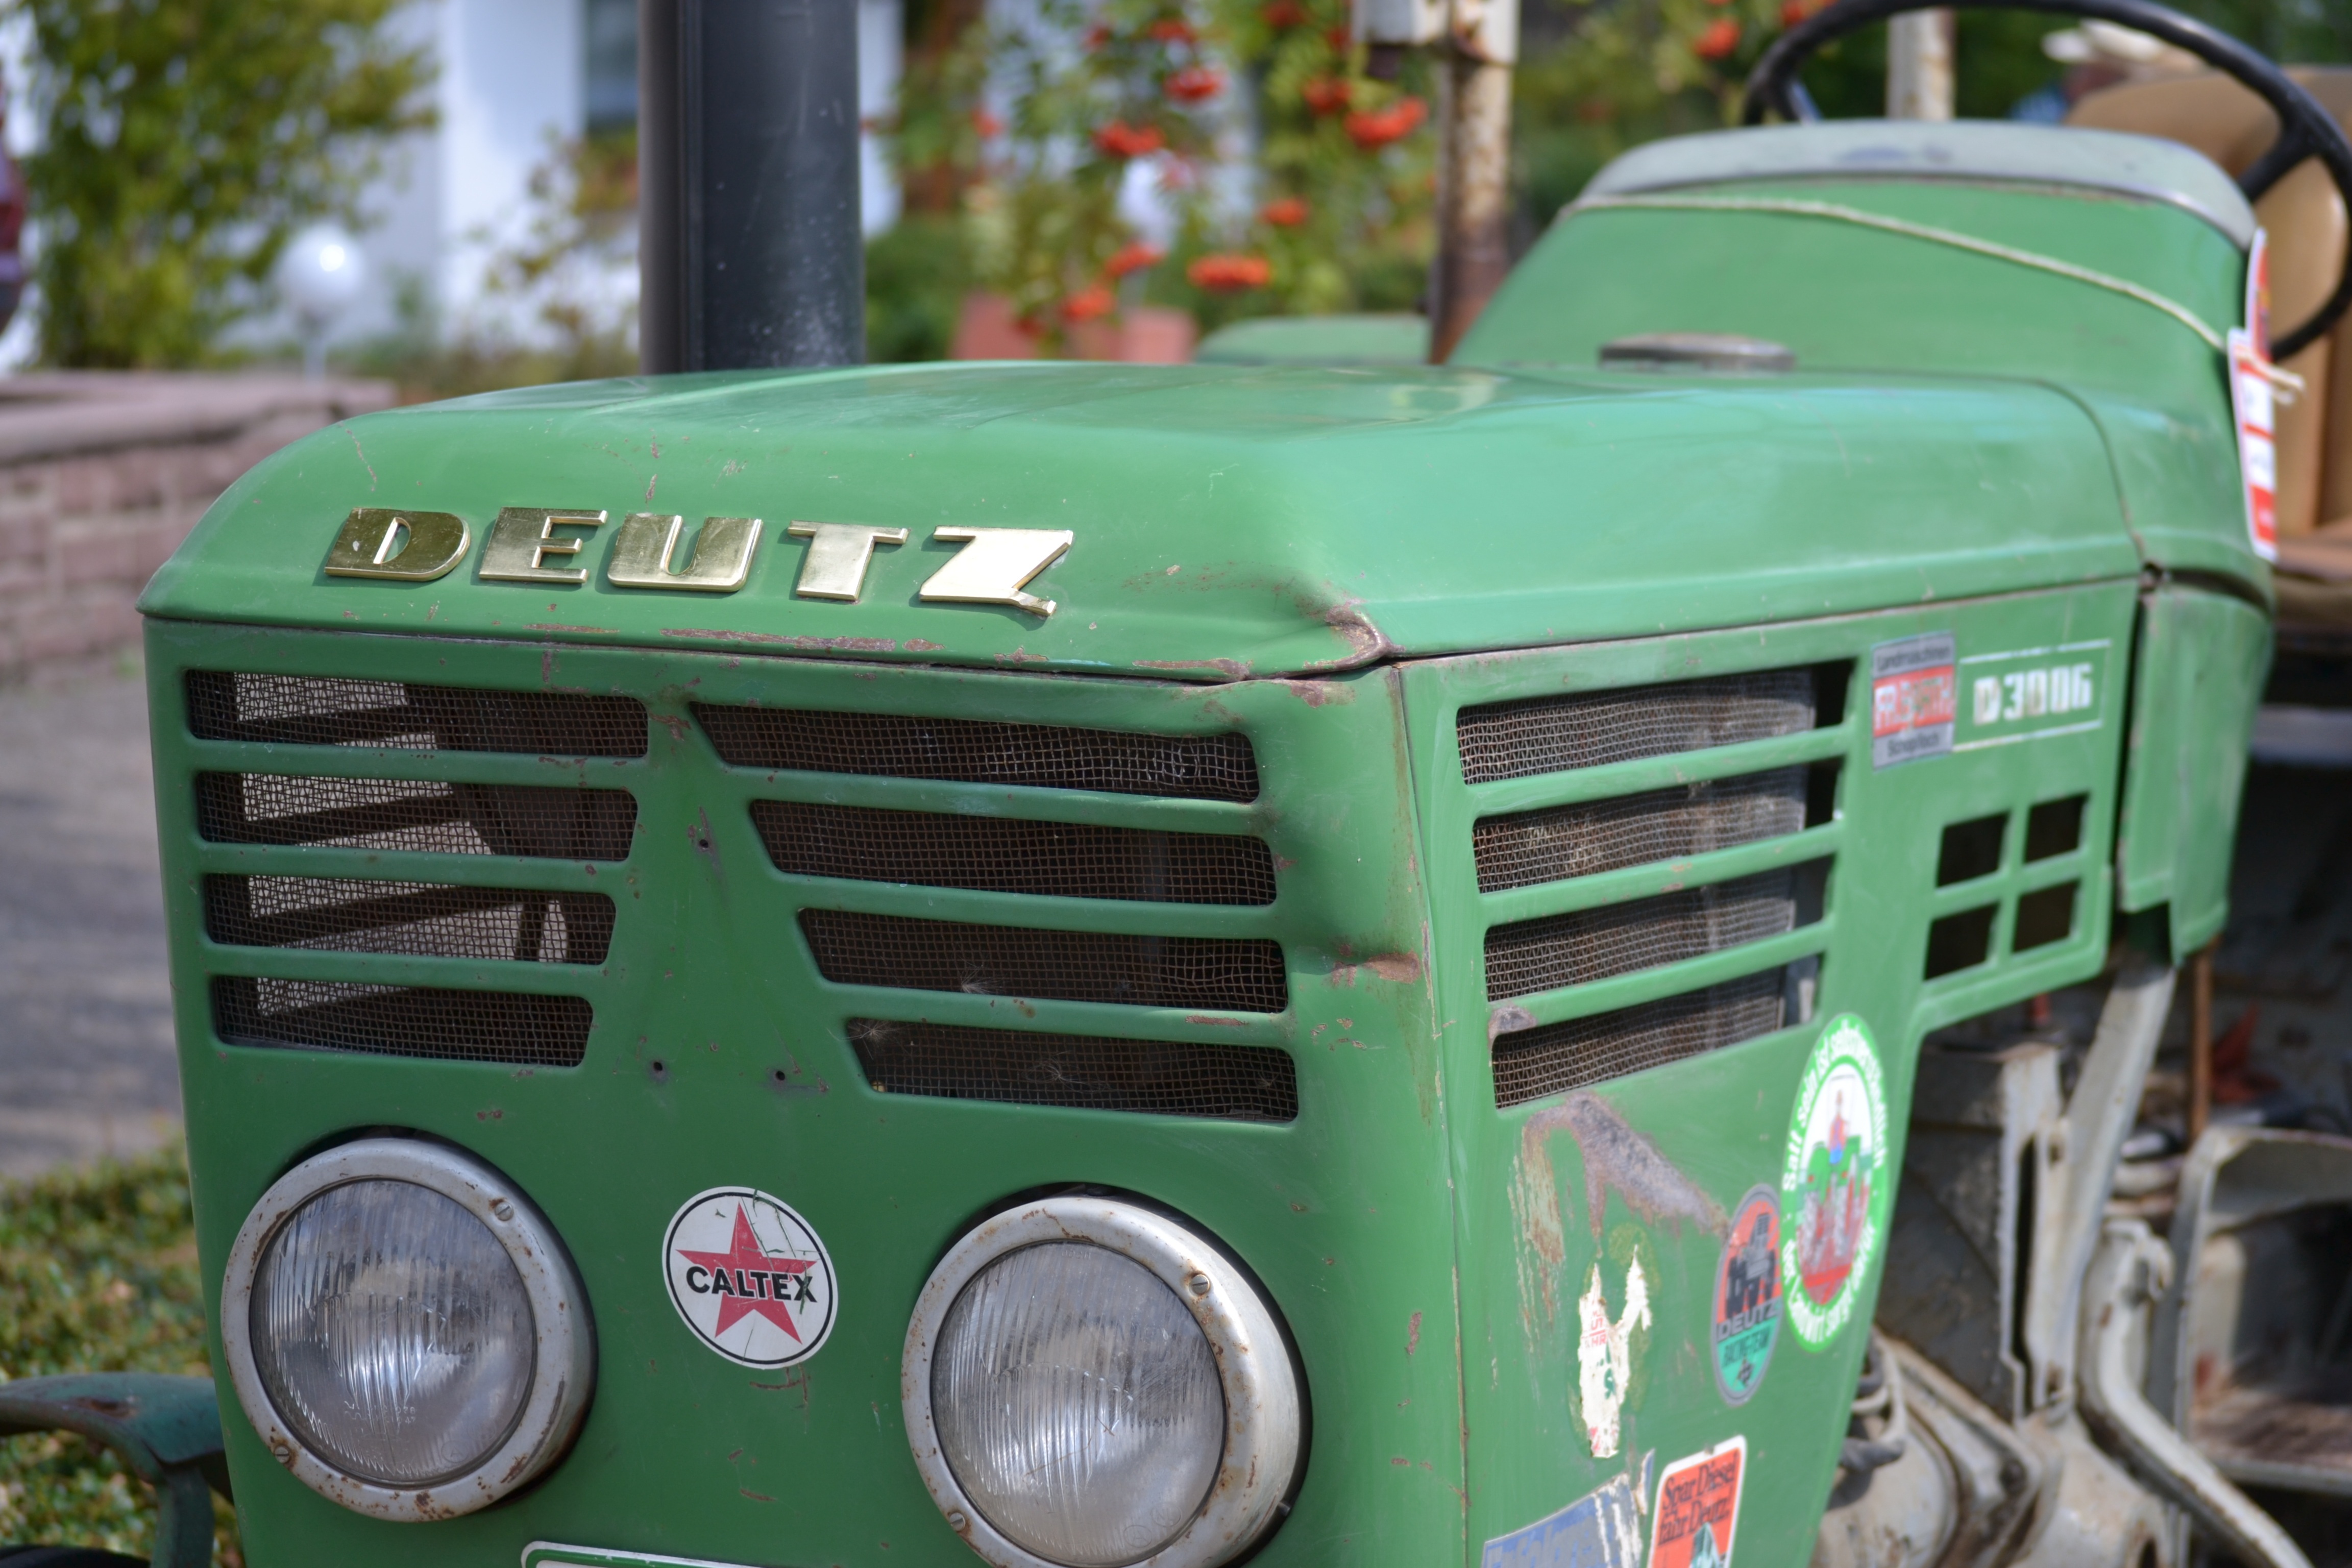
car, tractor, farm, vintage, antique, retro, old, rural, truck, farming, vehicle, machinery, nostalgia, agriculture, farmland, agricultural, oldtimer, deutz, old tractor, land vehicle